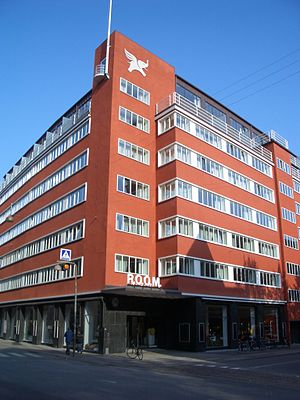
Hotel Skt. Petri
SKT PETRI
Hotel Skt. Petri er et hotel beliggende i Krystalgade i Indre By, København.